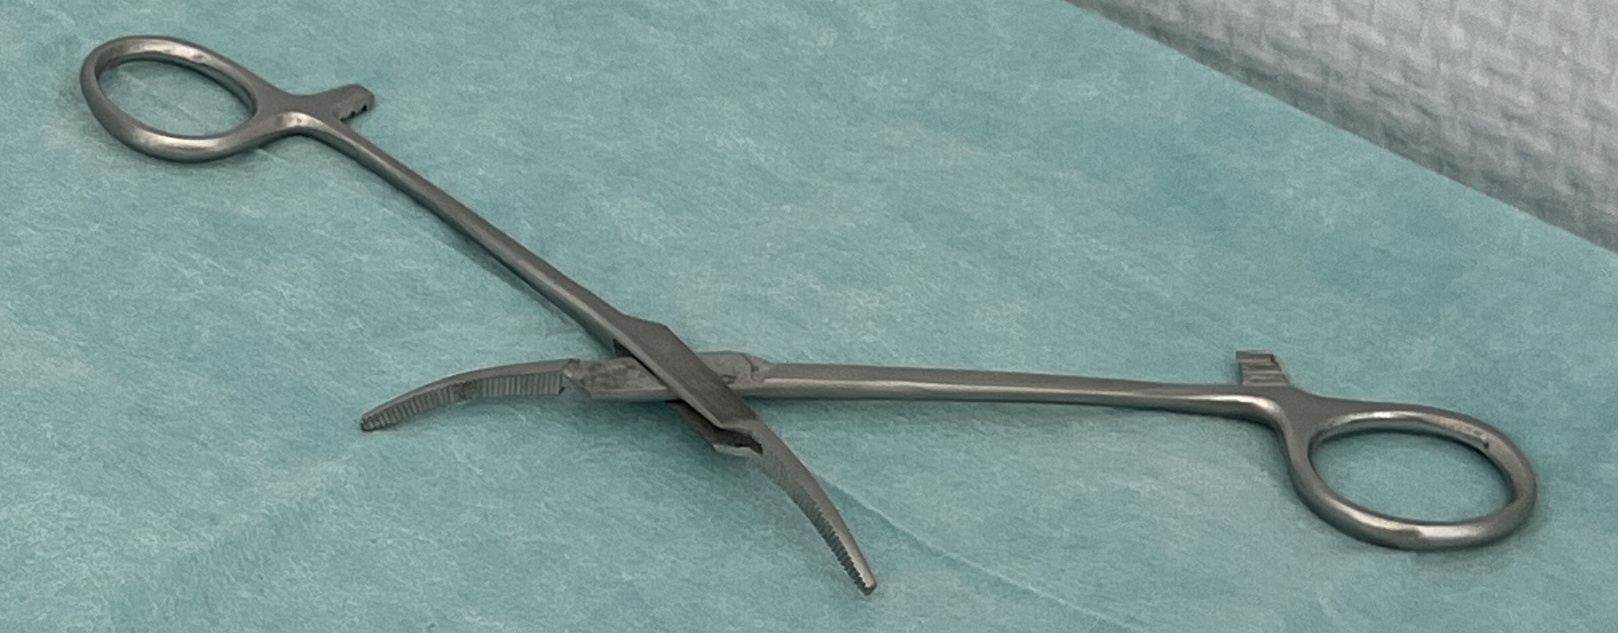
Hinged instrument state: open